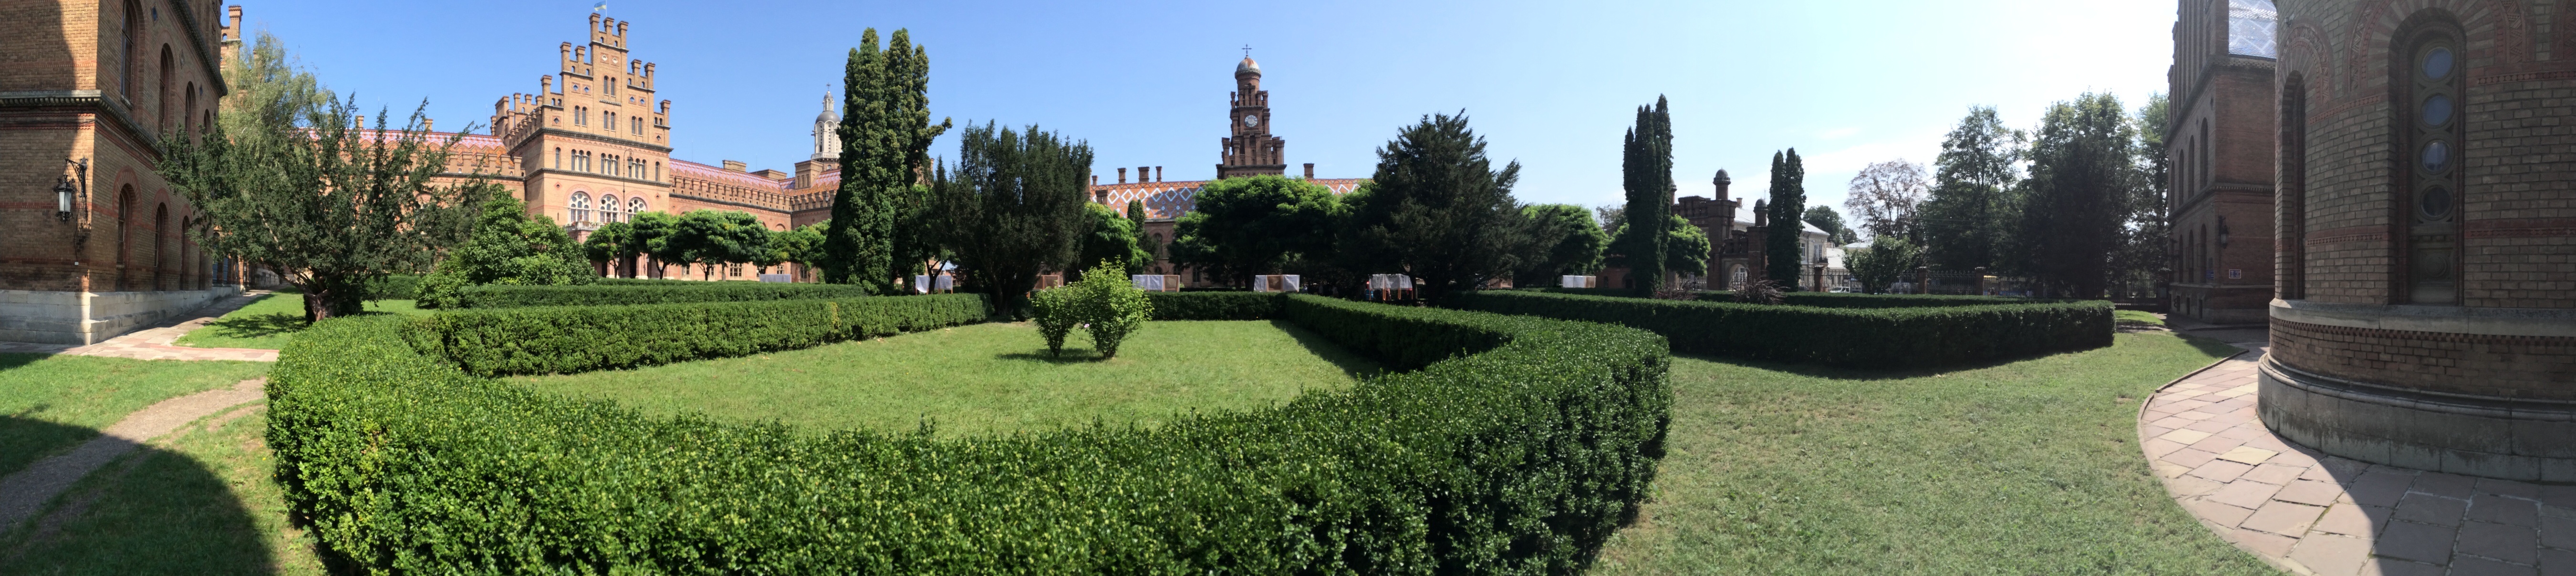
landscape, tree, grass, plant, lawn, garden, landscaping, shrub, estate, biome, grass family, outdoor structure, national trust for places of historic interest or natural beauty